Zeca Baleiro

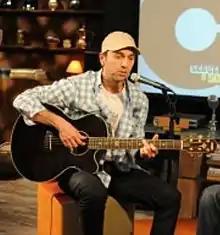

José Ribamar Coelho Santos (born 11 April 1966), better known by his stage name Zeca Baleiro, is a Brazilian MPB artist. One of his most famous songs is "Salão de Beleza", which was featured on Putumayo World Music's "Reggae Around the World" compilation. Along with being a solo artist, he has also worked with guitarist Pedro Joia.